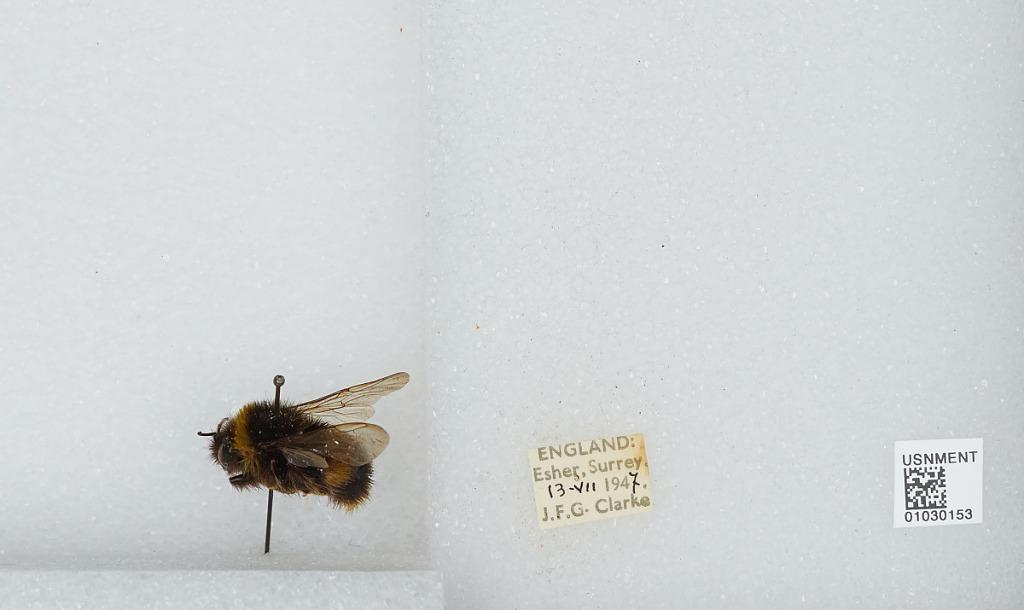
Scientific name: Bombus (Bombus) terrestris audax Harris
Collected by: J. Clarke
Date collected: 1947-7-13
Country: United Kingdom
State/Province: England
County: Surrey
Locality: Esher
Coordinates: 51.3691, -0.365